Keyline design

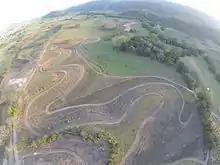
Rancho San Ricardo, Oaxaca, México

In a smooth, grassy valley, a location designated the keypoint is identified at which the lower and more level portion of the primary valley floor suddenly steepens higher. The keyline of this primary valley is determined by pegging a contour line that conforms to the natural shape of the valley through the keypoint, such that all points on the keyline are at the same elevation as the keypoint. Contour plowing both above and below the keyline and parallel to it is necessarily "off-contour", but the developing pattern tends to drift rainwater runoff away from the center of the valley and, incidentally, prevent erosion of its soil.